Siren of Bagdad

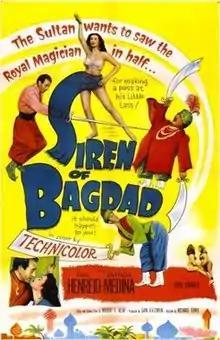

Siren of Bagdad is a 1953 Technicolor fantasy adventure film produced by Sam Katzman and directed by Richard Quine set in the medieval Iraq. It stars Paul Henreid as a travelling Master magician who seeks to recover his troop of beautiful dancing girls who are to be sold into slavery. Patricia Medina portrays his love interest who seeks to overthrow the corrupt Grand Vizier with the magician's help.